Timeline of US intervention in the Syrian civil war

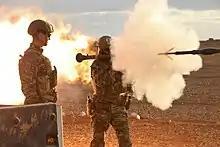
U.S. Green Berets during counter-ISIL operations in southern Syria, November 2017

On 6 April, U.S. special forces conducted a landing operation against ISIL west of Deir ez-Zor. Two Coalition helicopters airdropped soldiers in the area who then interdicted a car on route from Raqqa to Deir ez-Zor. During the operation, U.S. forces killed four ISIL commanders and extracted a Jordanian spy who had infiltrated ISIL and served as one of its leaders. CNN reported that the operation took place near Mayadin and that one of the ISIL commanders killed by U.S. forces was Abdurakhmon Uzbeki, a top facilitator and close associate of ISIL's leader Abu Bakr al-Baghdadi; he was also connected to the 2017 New Year's nightclub bombing in Turkey.